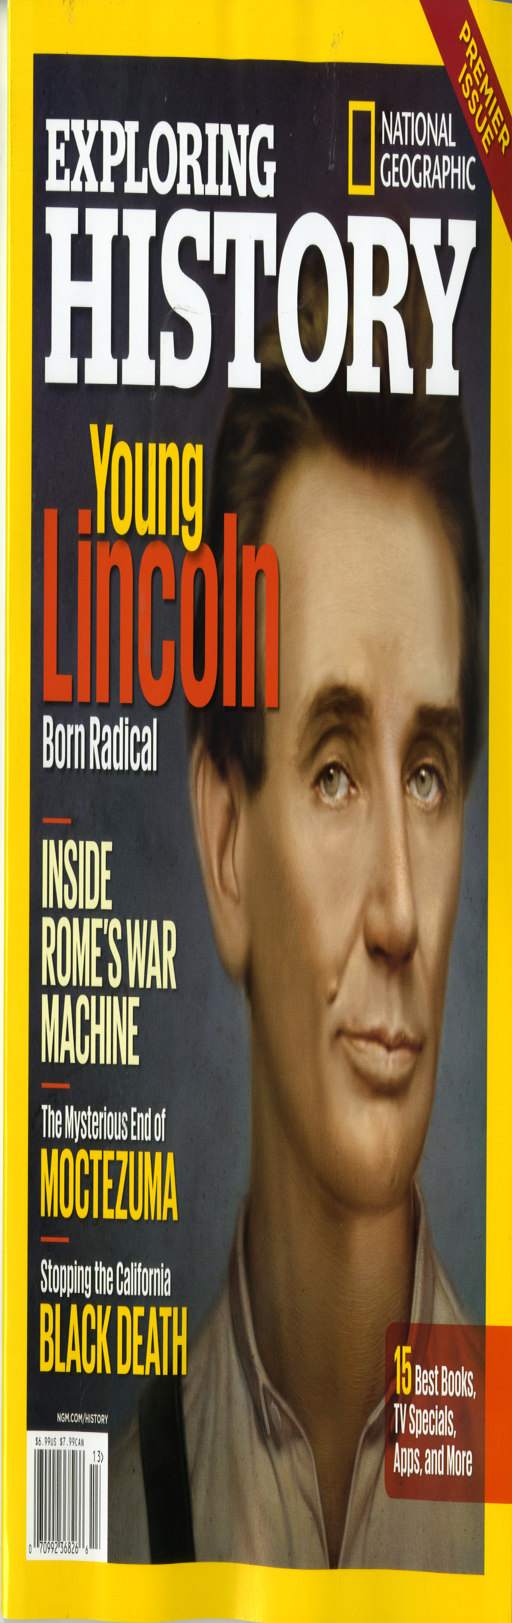
... new magazines offer readers of print in a digital